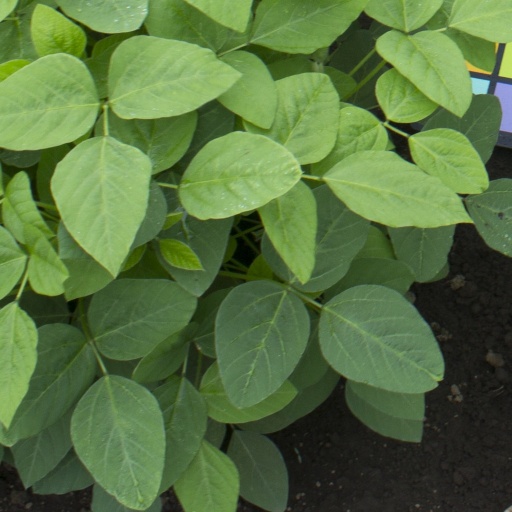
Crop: soybean